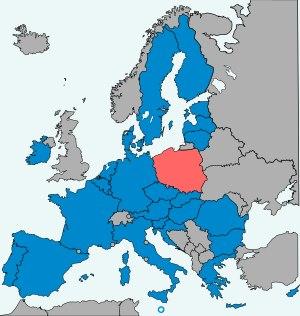
Les options de retrait dans l'Union européenne sont des exceptions au droit de l'Union européenne, normalement applicables dans les 27 États membres de l'Union. Elles sont négociées par les États membres ne désirant pas participer à certaines politiques communes. Actuellement, quatre États bénéficient d'options de retrait négociées : le Danemark, l'Irlande, la Pologne et le Royaume-Uni. La Suède dispose quant à elle d'une option de retrait de facto.